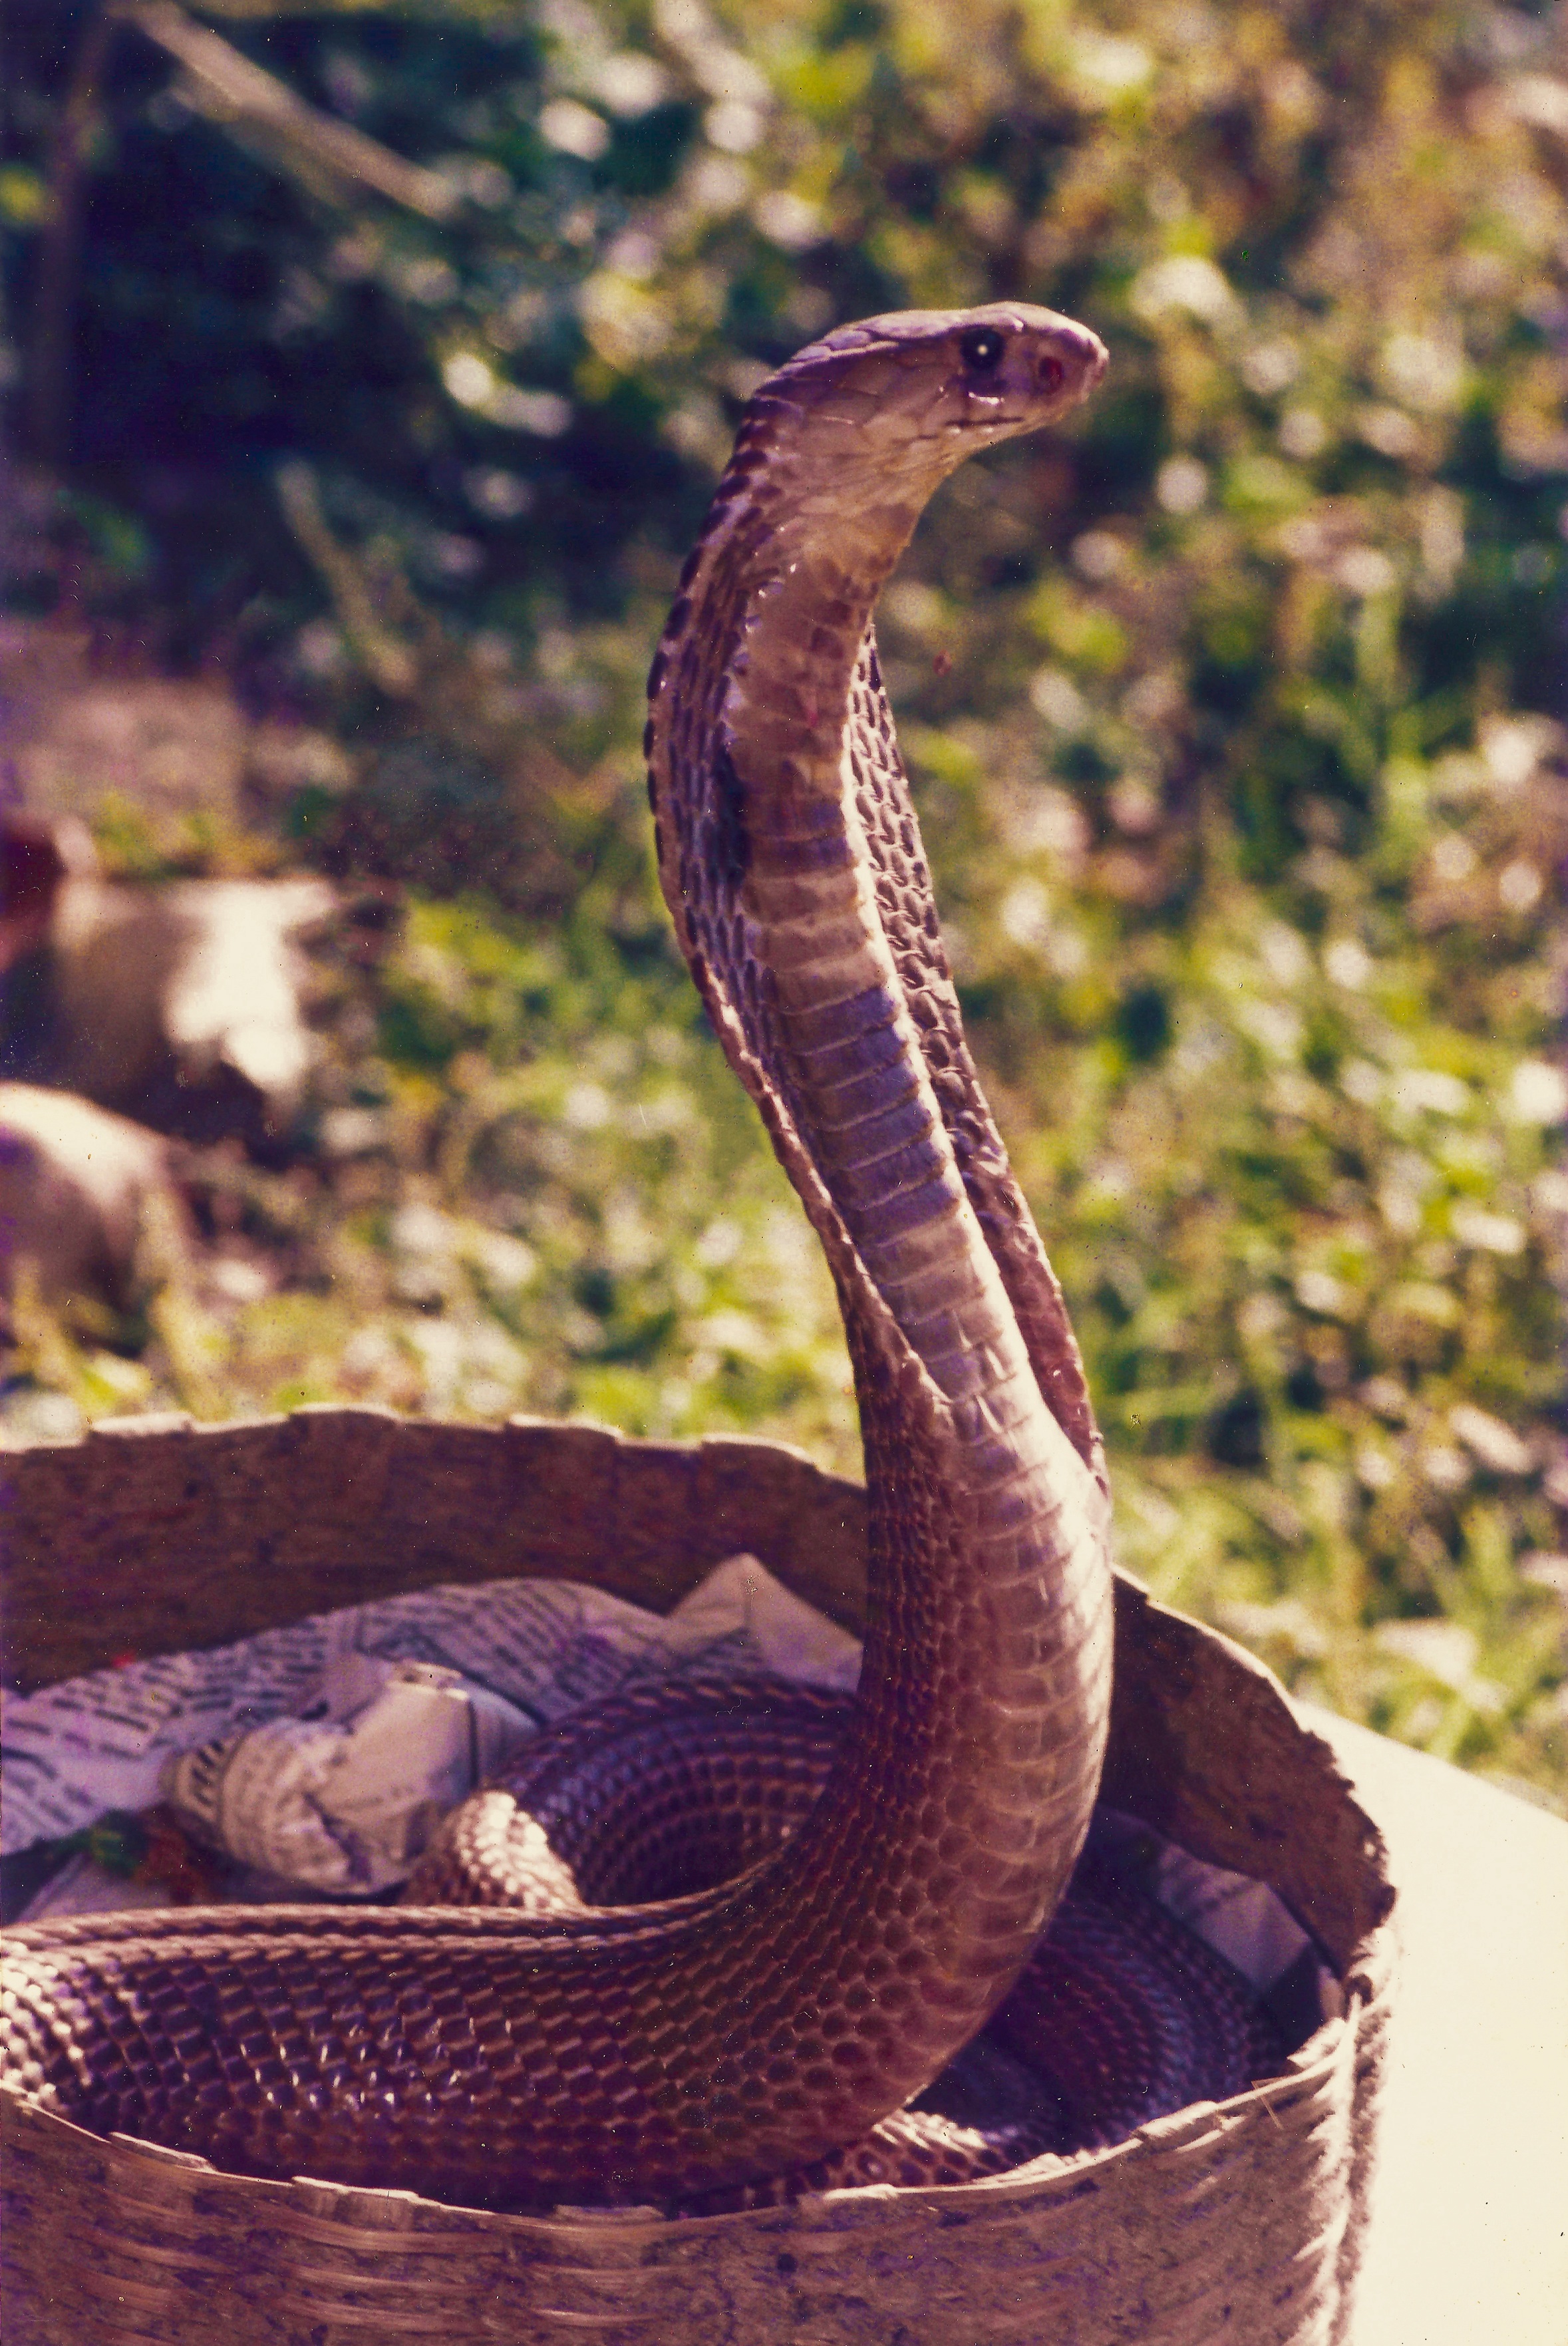
wildlife, reptile, fauna, snake, vertebrate, serpent, boa constrictor, scaled reptile, boas